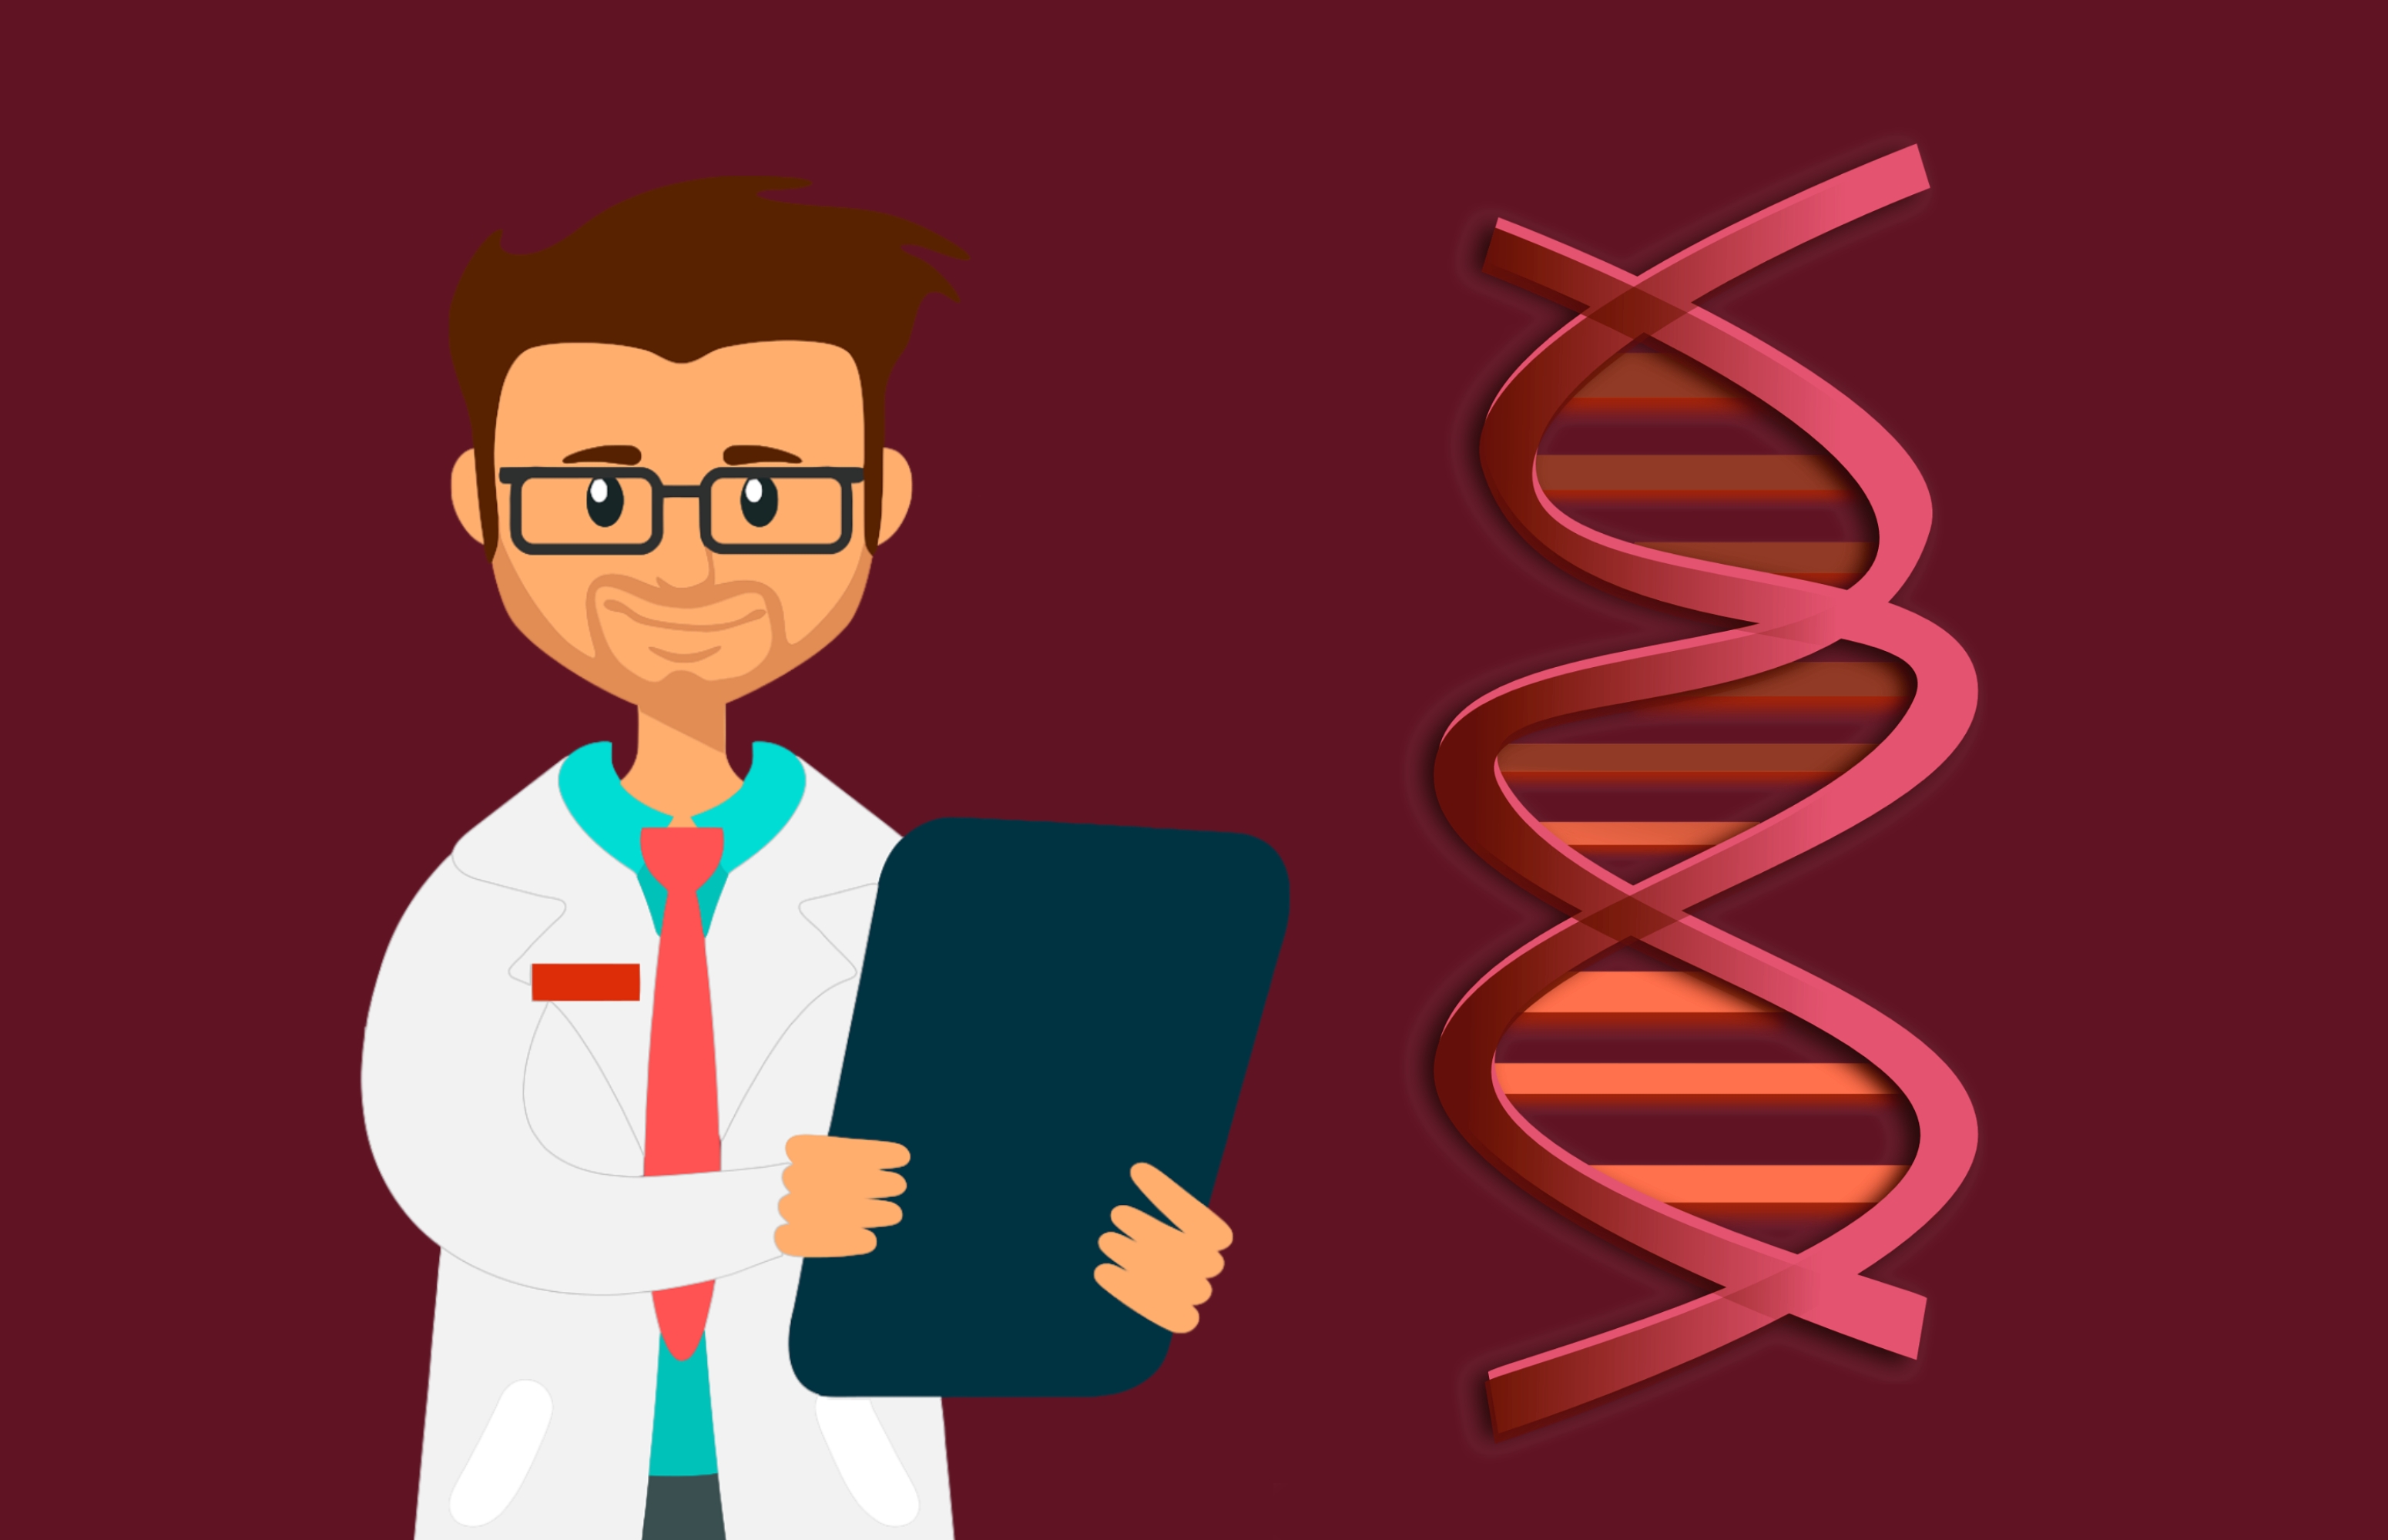
dna, doctor, lab, helix, biology, genetic, code, science, Genome, Chromosomes, gene, life, medical, information, report, aid, research, microbiology, medicine, health, illustration, cartoon, font, art, graphic design, animation, smile, fictional character, style